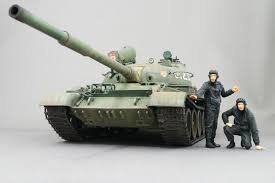
Label: T-62